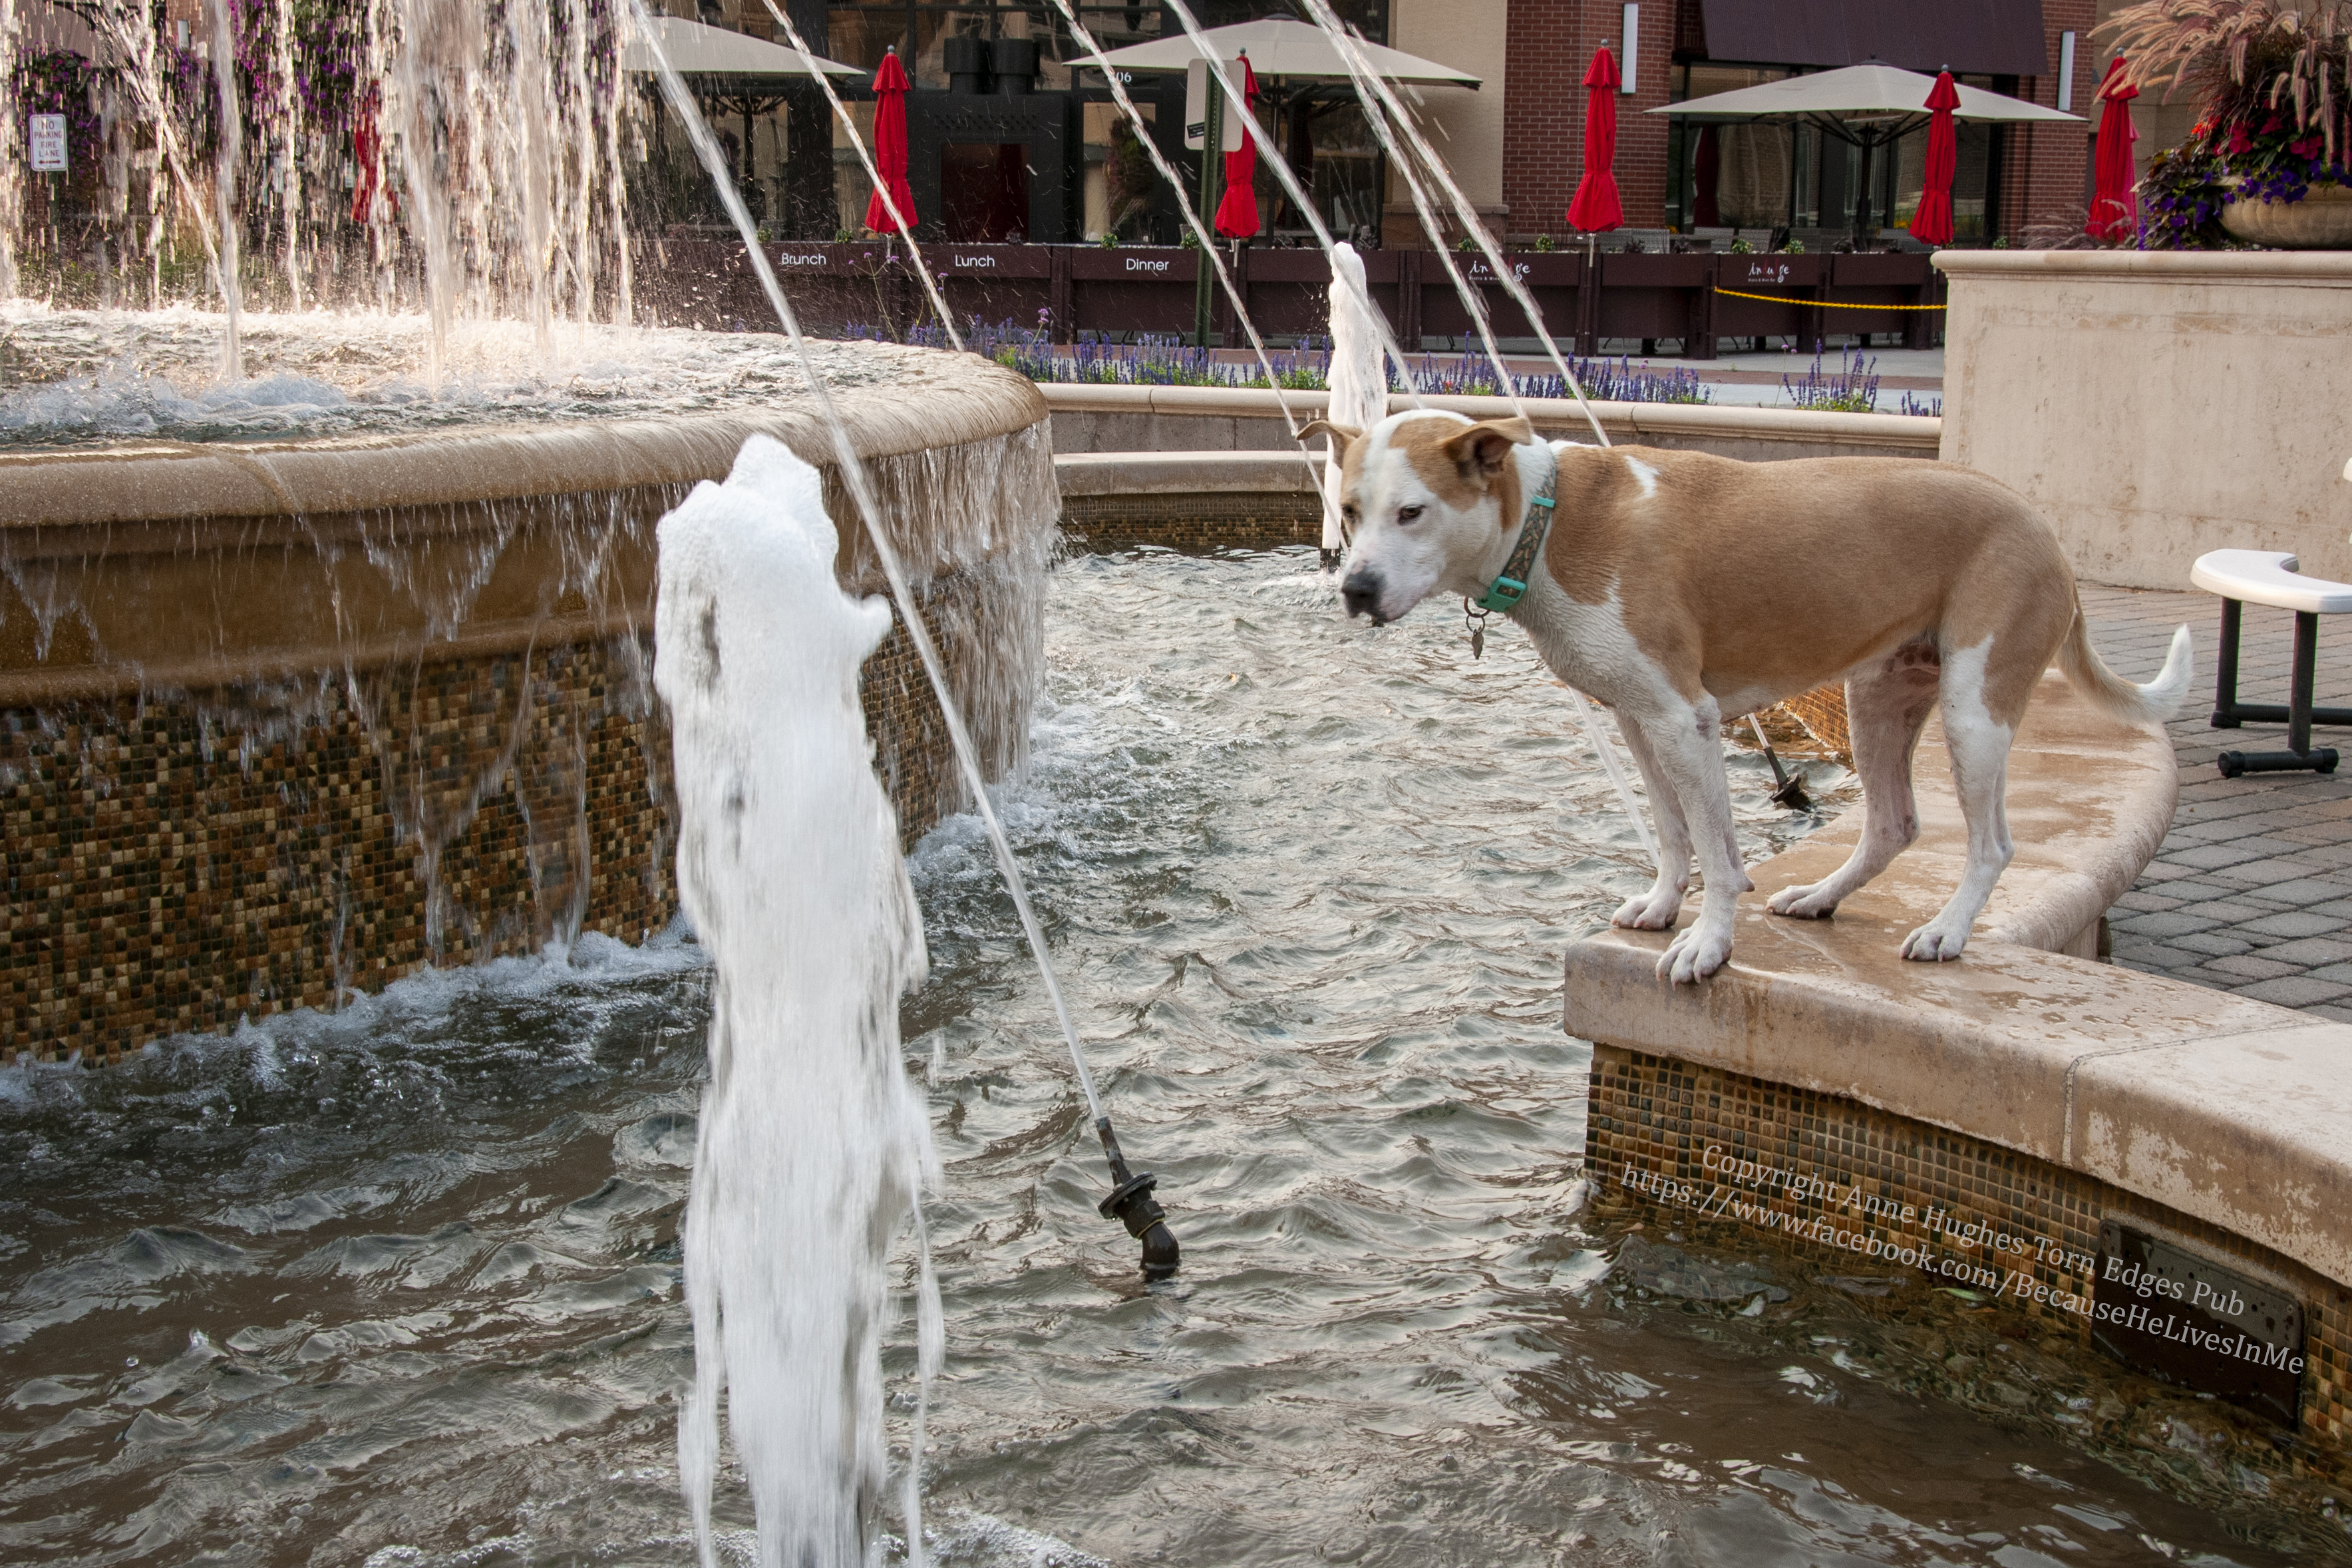
dog, canine, fountain, scenic, colorado, public, park, water, mall, Southglenn, play, pet, animal, funny, playful, canidae, borzoi, water feature, carnivore, companion dog